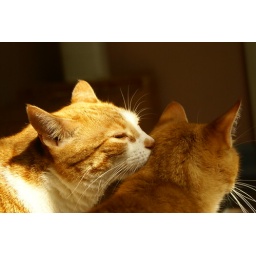
orange cats in love.